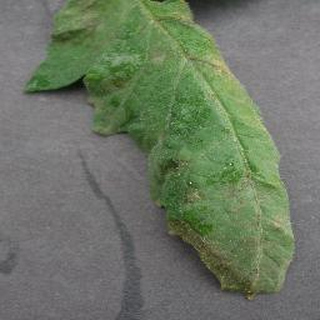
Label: tomato_late_blight